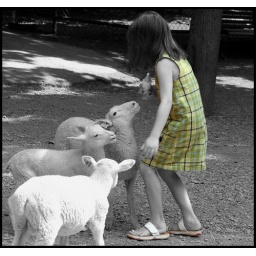
the girl in the green dress